Astoria, Queens

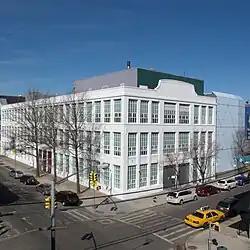
Museum of the Moving Image on 35th Avenue in Astoria

Beginning in the mid-1970s, the neighborhood's Muslim population grew from earlier immigrants from Lebanon to also include people from Kosovo, Albania, Bosnia-Herzegovina, Montenegro, Egypt, Syria, Yemen, Tunisia, Morocco, and Algeria. In the 1990s, Steinway Street between 28th Avenue and Astoria Boulevard saw the establishment of many Arabic shops, restaurants, and cafes, which is unofficially called "Little Egypt", due to the number of Arabs residing there and the mostly Egyptian shops and lounges there.